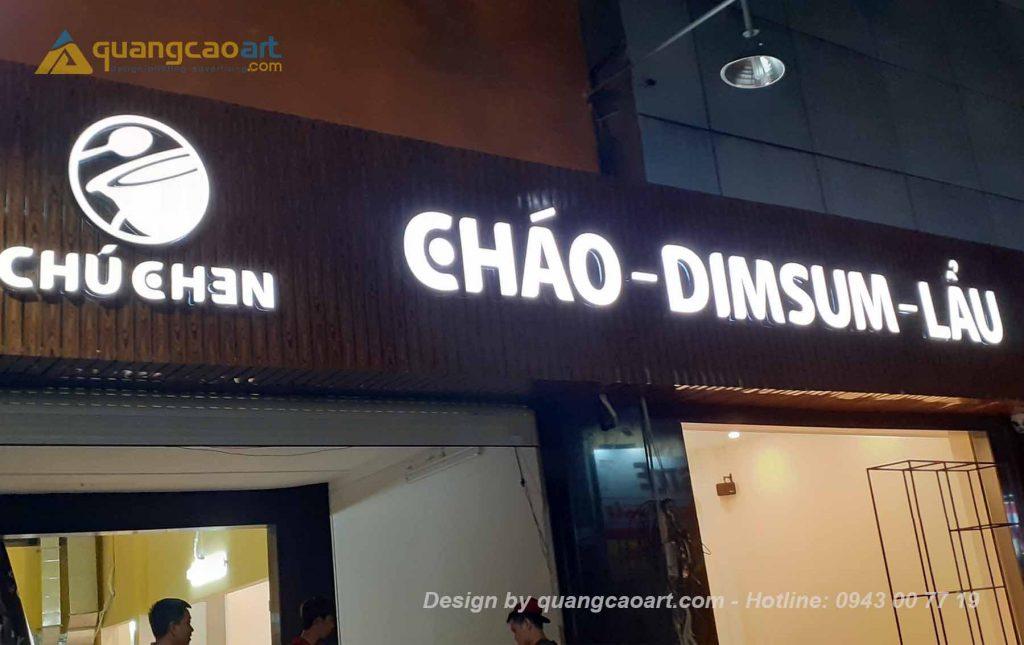
đây là hình ảnh chụp ở phía trước của một quán ăn